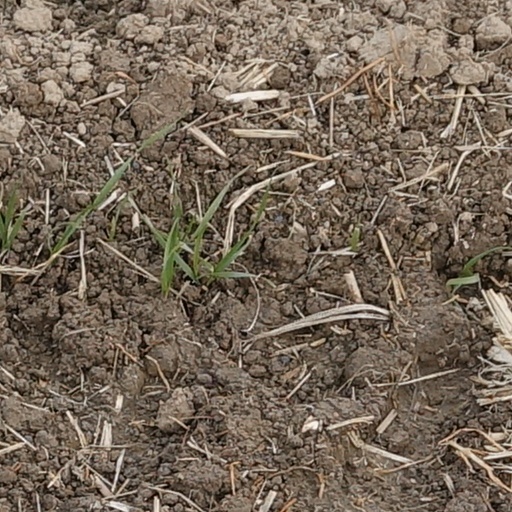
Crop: wheat